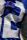
Number: 2